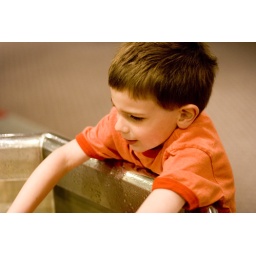
Playing in the massive water table at Pacific Science Centre.